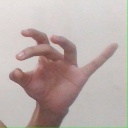
अक्षर: ओ